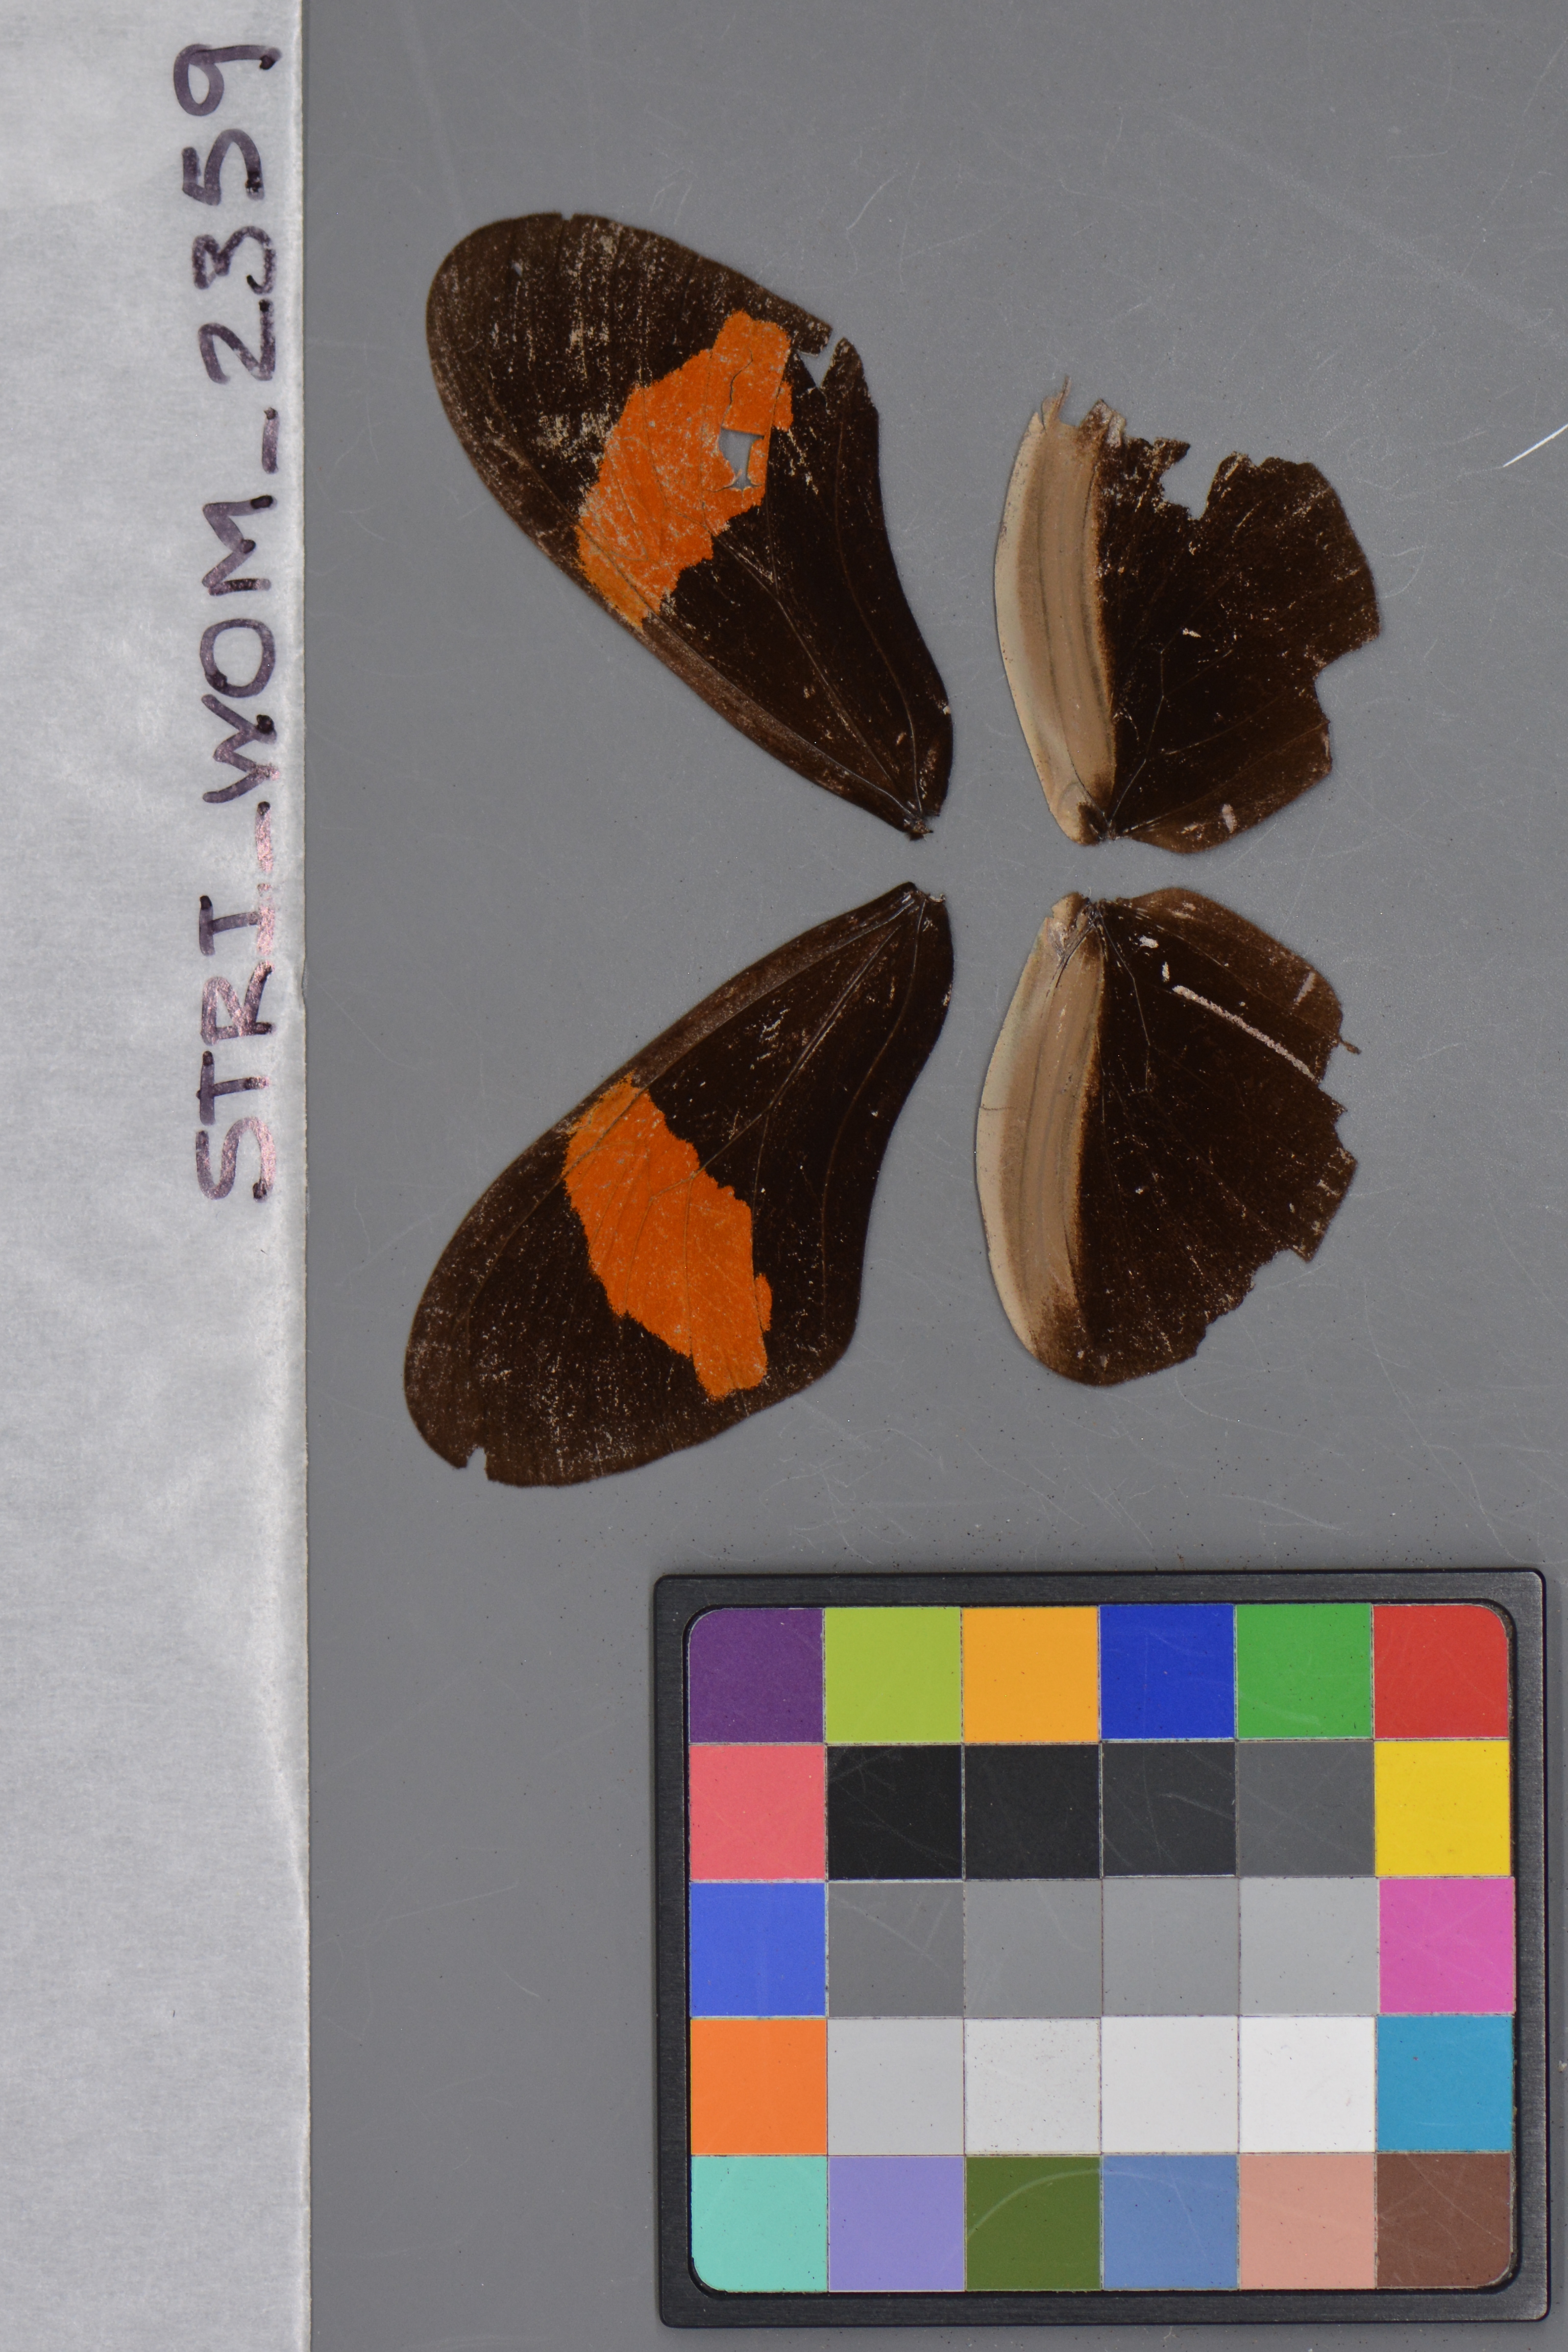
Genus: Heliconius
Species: erato
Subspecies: hybrid
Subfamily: Heliconiinae
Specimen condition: damaged
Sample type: Wild
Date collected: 21-Oct-99